Port Morris Junction

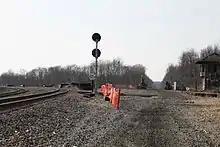
Port Morris Junction on April 9, 2011, looking west-northwest. From left to right: the Montclair-Boonton Line, the track to Port Morris railyard, the signal that controls movements out of the yard, Port Morris Wye (the connection between the Lackawanna Cut-Off and the Port Morris Yard) crossing through the trees about a half-mile (1 km) away, the Cut-Off right-of-way, and Port Morris Tower. The Cut-Off and the Montclair-Boonton Line will be connected behind the photographer.

The junction is to be rebuilt, with tracks being relaid on the Cut-Off for commuter service to Andover, New Jersey, northwest of Port Morris Junction. Further reconstruction may extend service to Scranton, Pennsylvania, from Port Morris. In 2021, Amtrak created a map with future rail corridors on it. Included on this map was service between New York City and Scranton via the Lackawanna Cut-Off.